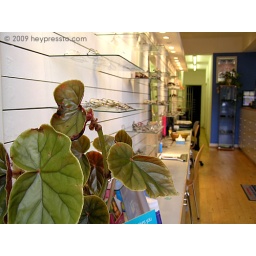
Wall display of glass shelves supporting frames with a plant in the foreground.